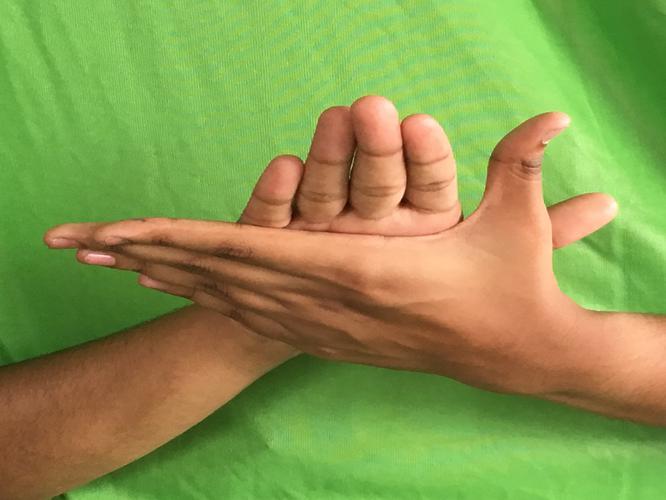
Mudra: Chakra
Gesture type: double_hand